Dahod

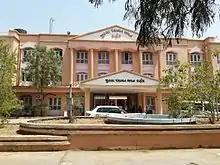
District Panchayat Bhawan of Dahod

Dahod is a city on the banks of the Dudhimati River in Dahod District in the State of Gujarat, India. It is said that it has taken its name from Saint Dadhichi, who had an Ashram on the bank of Dudhumati river. This city is known for being the birthplace of the sixth Mughal emperor, Aurangzeb, son of the fifth Mughal emperor, Shah Jahan. The city serves as District Headquarters for Dahod District. It is from Ahmedabad and from Vadodara. It is also known as "Dohad" (meaning "two boundaries", as the borders of the states of Rajasthan and Madhya Pradesh are nearby).